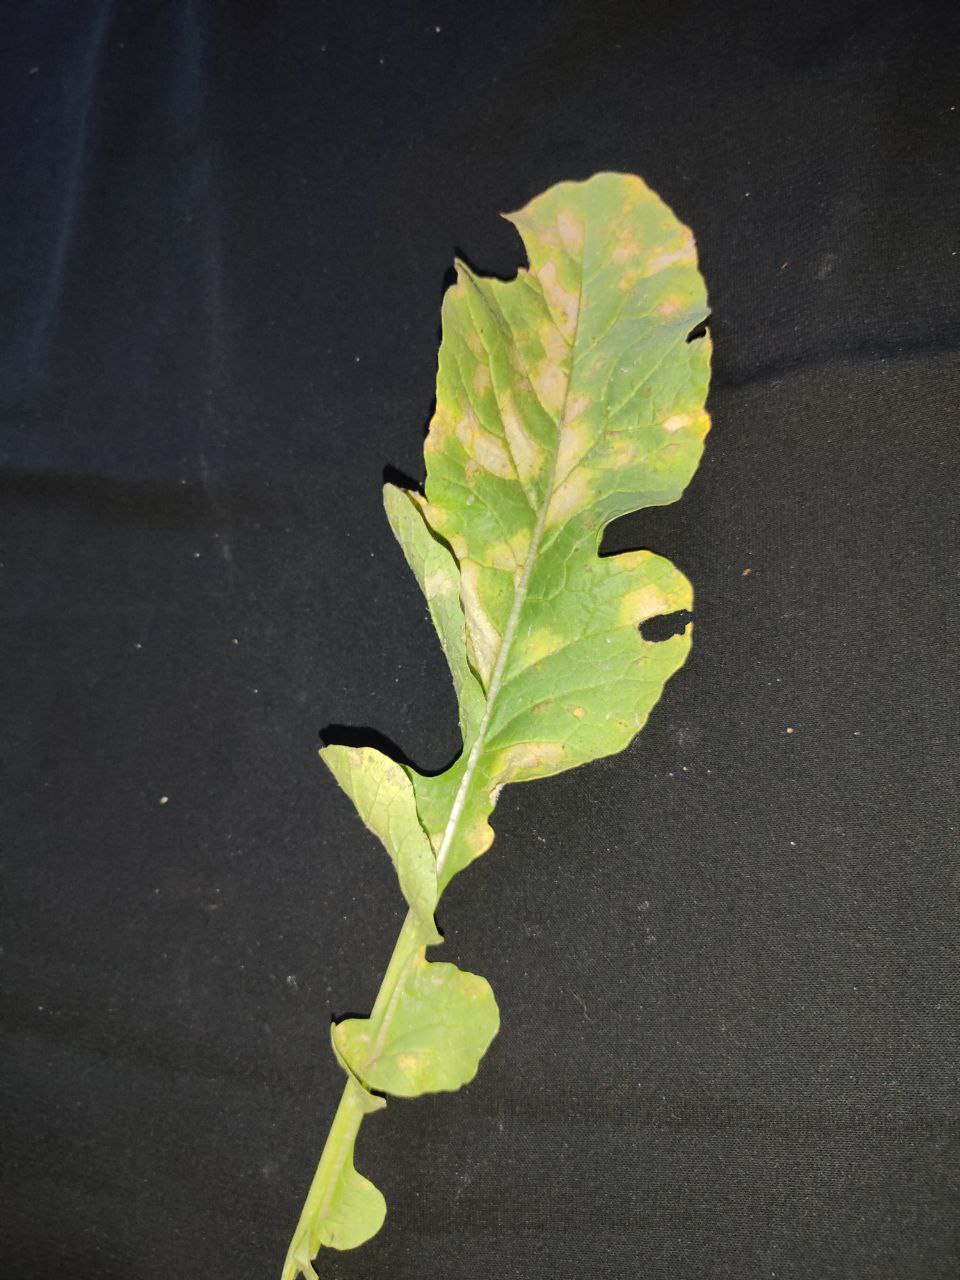
Label: Mosaic virus